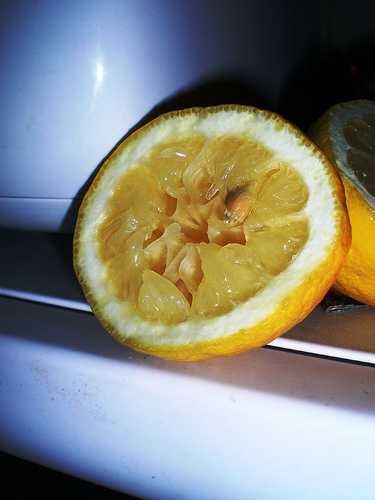
Label: Lemon